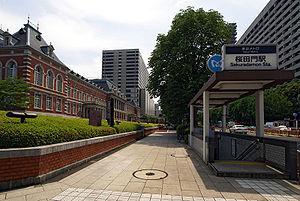
Kasumigaseki est un quartier administratif de l'arrondissement spécial de Chiyoda à Tokyo. Son code postal de référence est 100-0013.
Sakuradamon est une station du métro de Tokyo sur la ligne Yūrakuchō dans l'arrondissement de Chiyoda à Tokyo. Elle est exploitée par le Tokyo Metro.
Le métro de Tokyo est un des systèmes de transport en commun desservant l'agglomération de Tokyo au Japon. Il se compose des lignes de deux compagnies : Tokyo Metro et Toei.